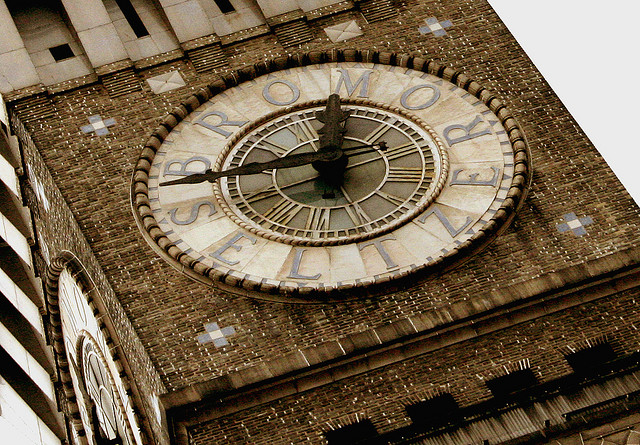
user: Given an image and a question. Answer the question in a short answer. Question: What feature on this clock is very different from most clocks? Short Answer:
assistant: letter